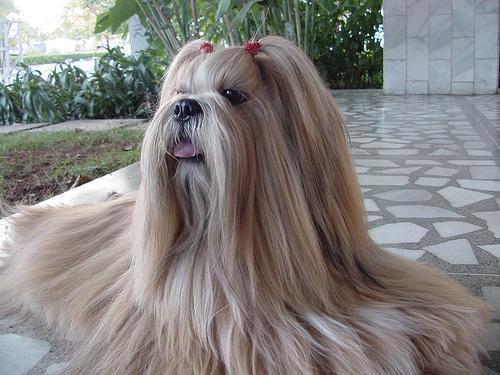
Lhasa